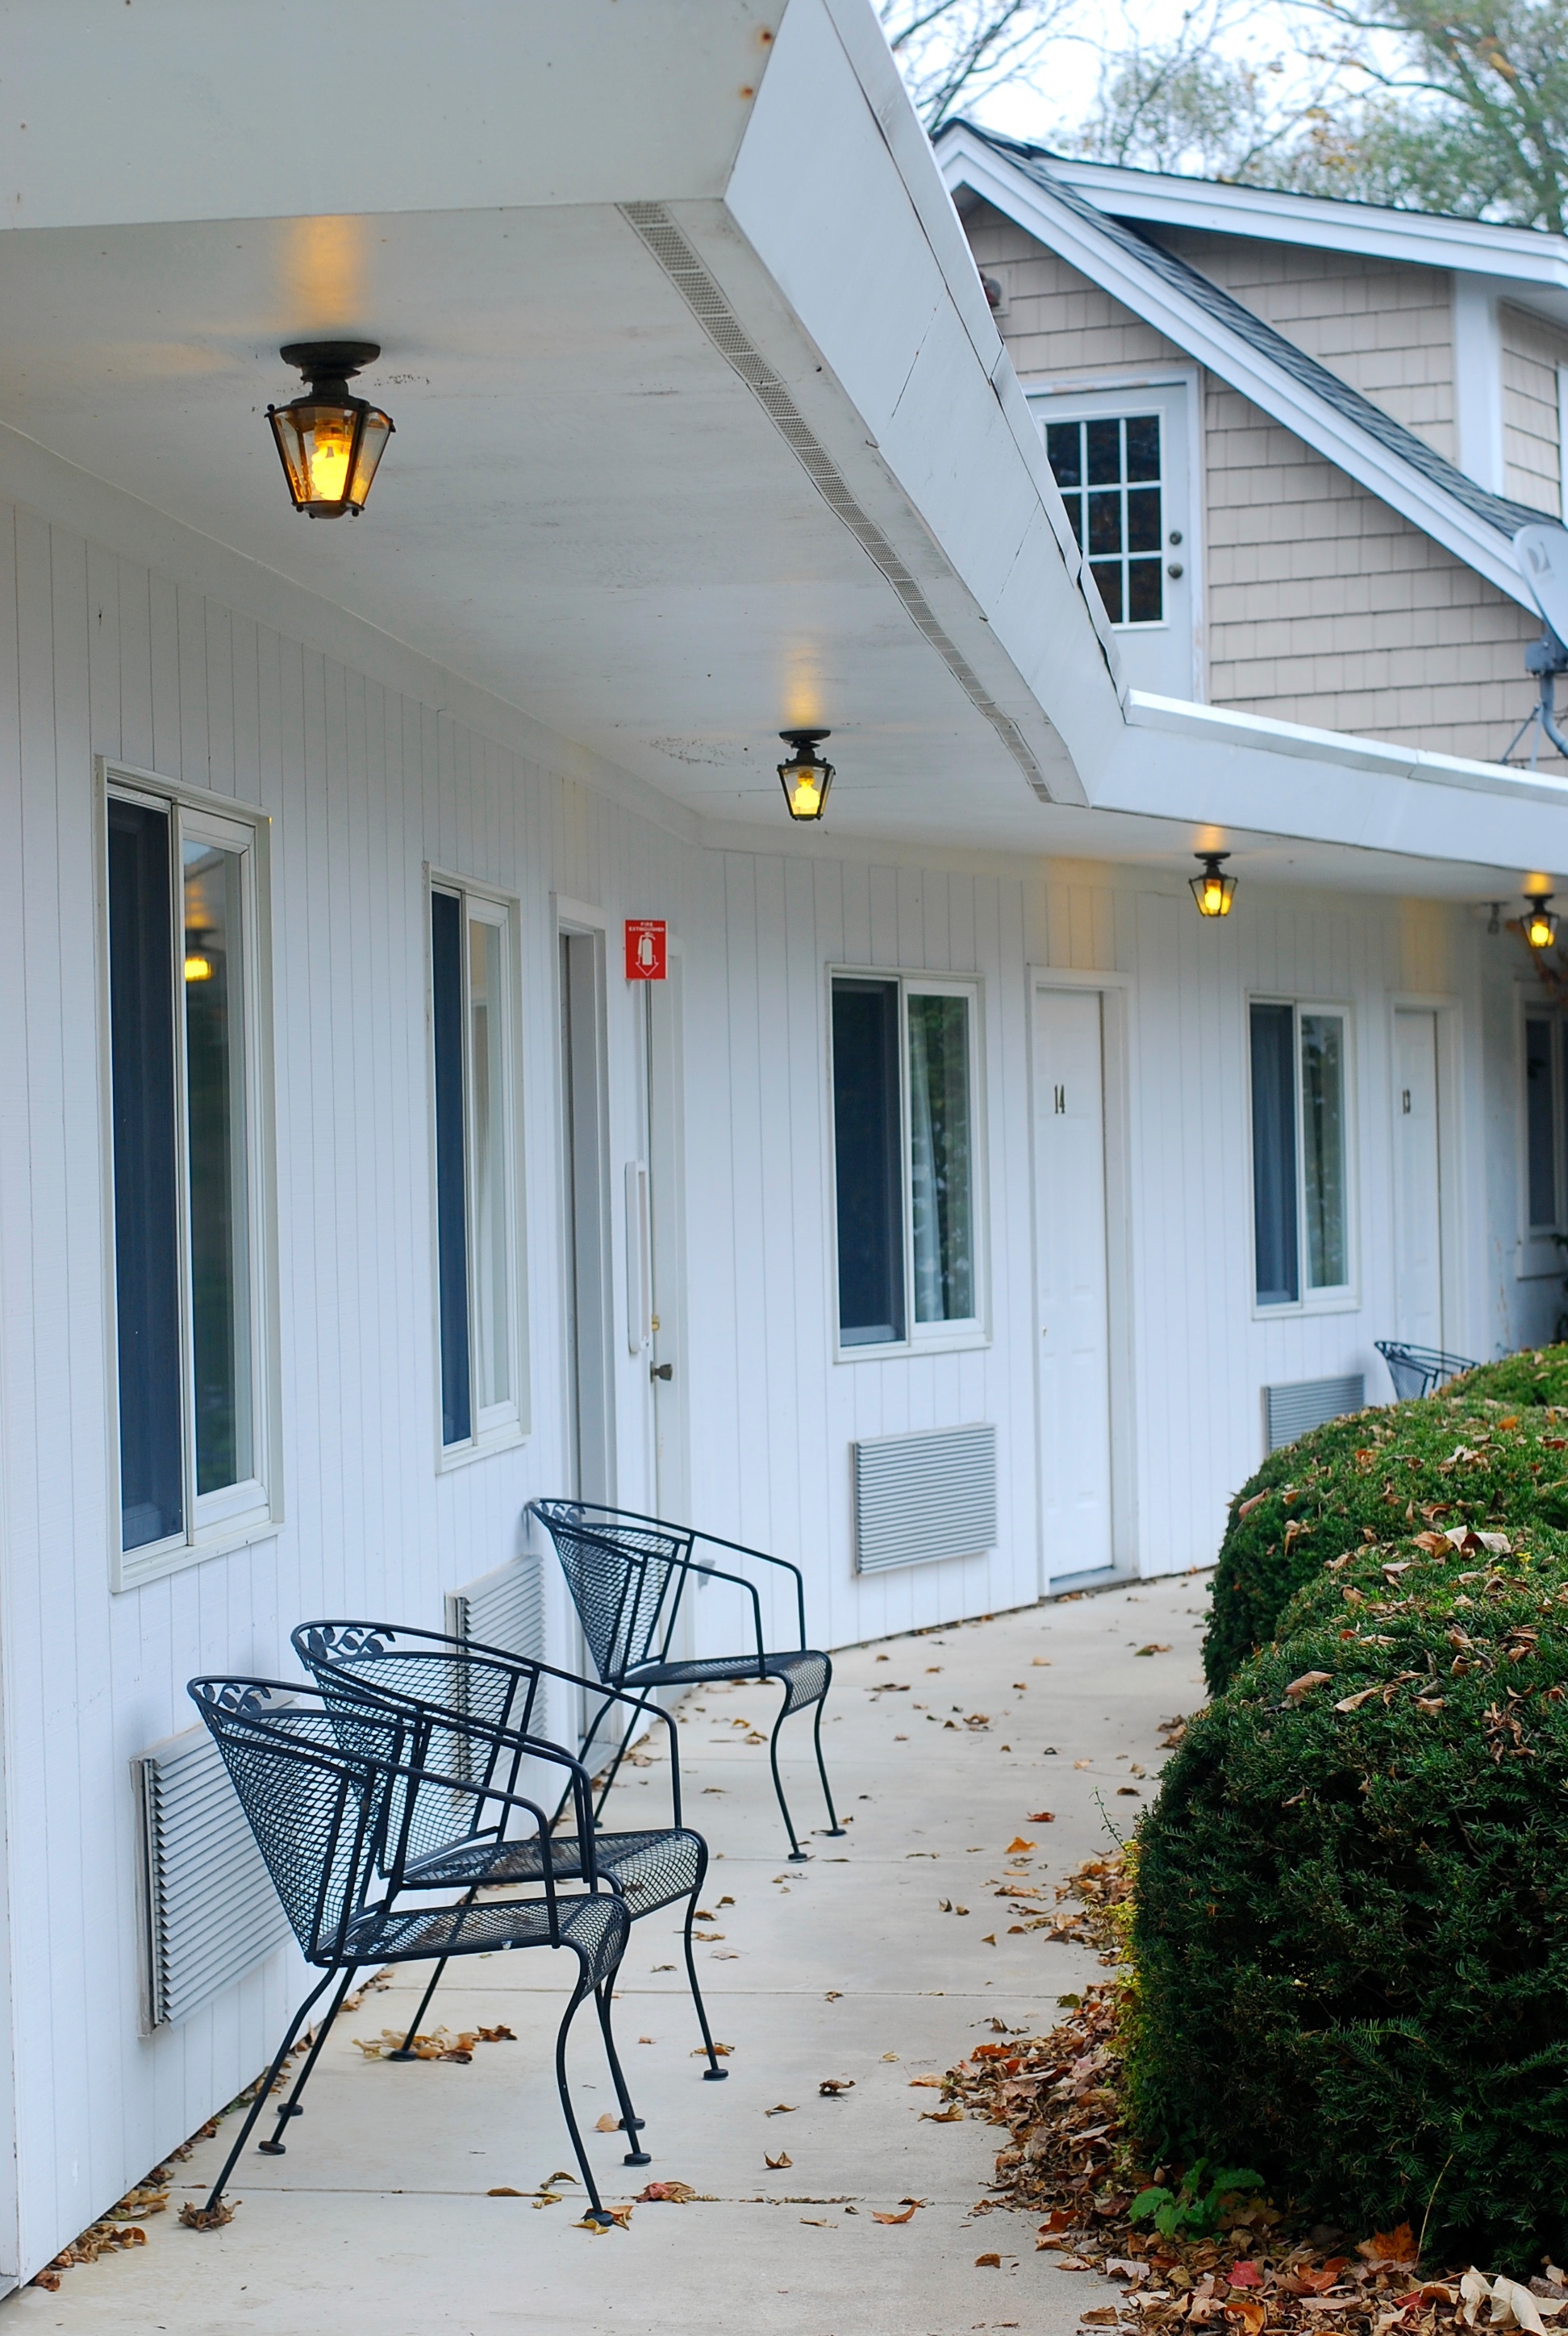
architecture, wood, house, floor, window, roof, home, wall, porch, cottage, facade, property, lighting, interior design, design, farmhouse, estate, residential area, outdoor structure